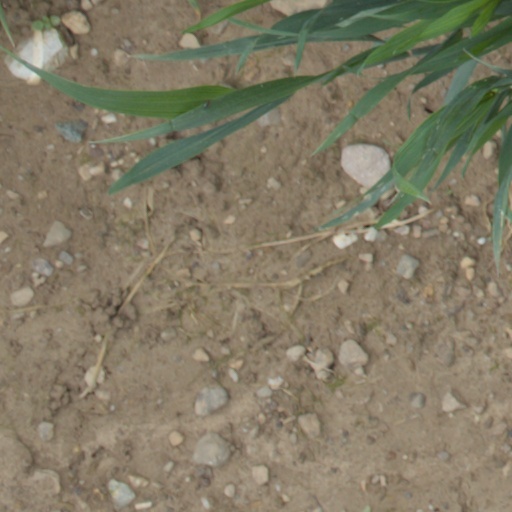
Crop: wheat